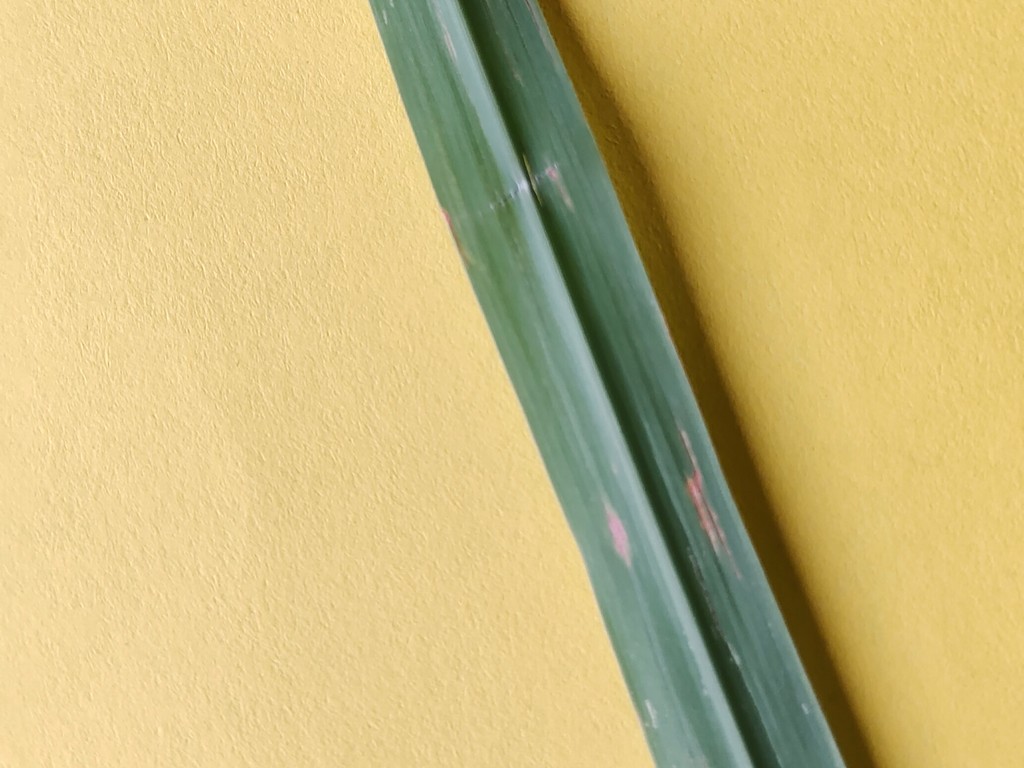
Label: Unhealthy